Masarna

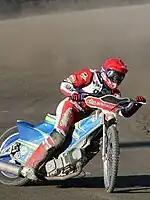
Antonio Lindbäck

The team won a second Swedish title in 2020, despite finishing fifth in the regular season table; the team peaked at the right time and went on to defeat Indianerna in the final. the successful team included Antonio Lindbäck, Nicki Pedersen and Kim Nilsson.